Nikita Pustosvyat

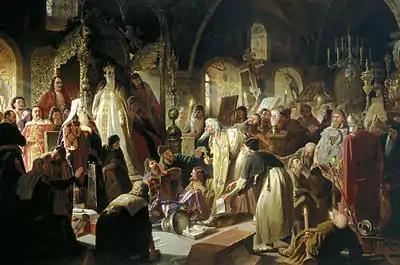
"Old Believer Priest Nikita Pustosvyat Disputing with Patriarch Joachim on Matters of Faith" by Vasiliy Perov, 1880-81.

Nikita Pustosvyat (real name Nikita Konstantinovich Dobrynin (Никита Константинович Добрынин); died June 11, 1683) was one of the leaders of the Russian Old Believers during Raskol.